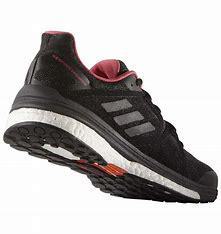
Brand: Adidas
Model: Supernova Lauf